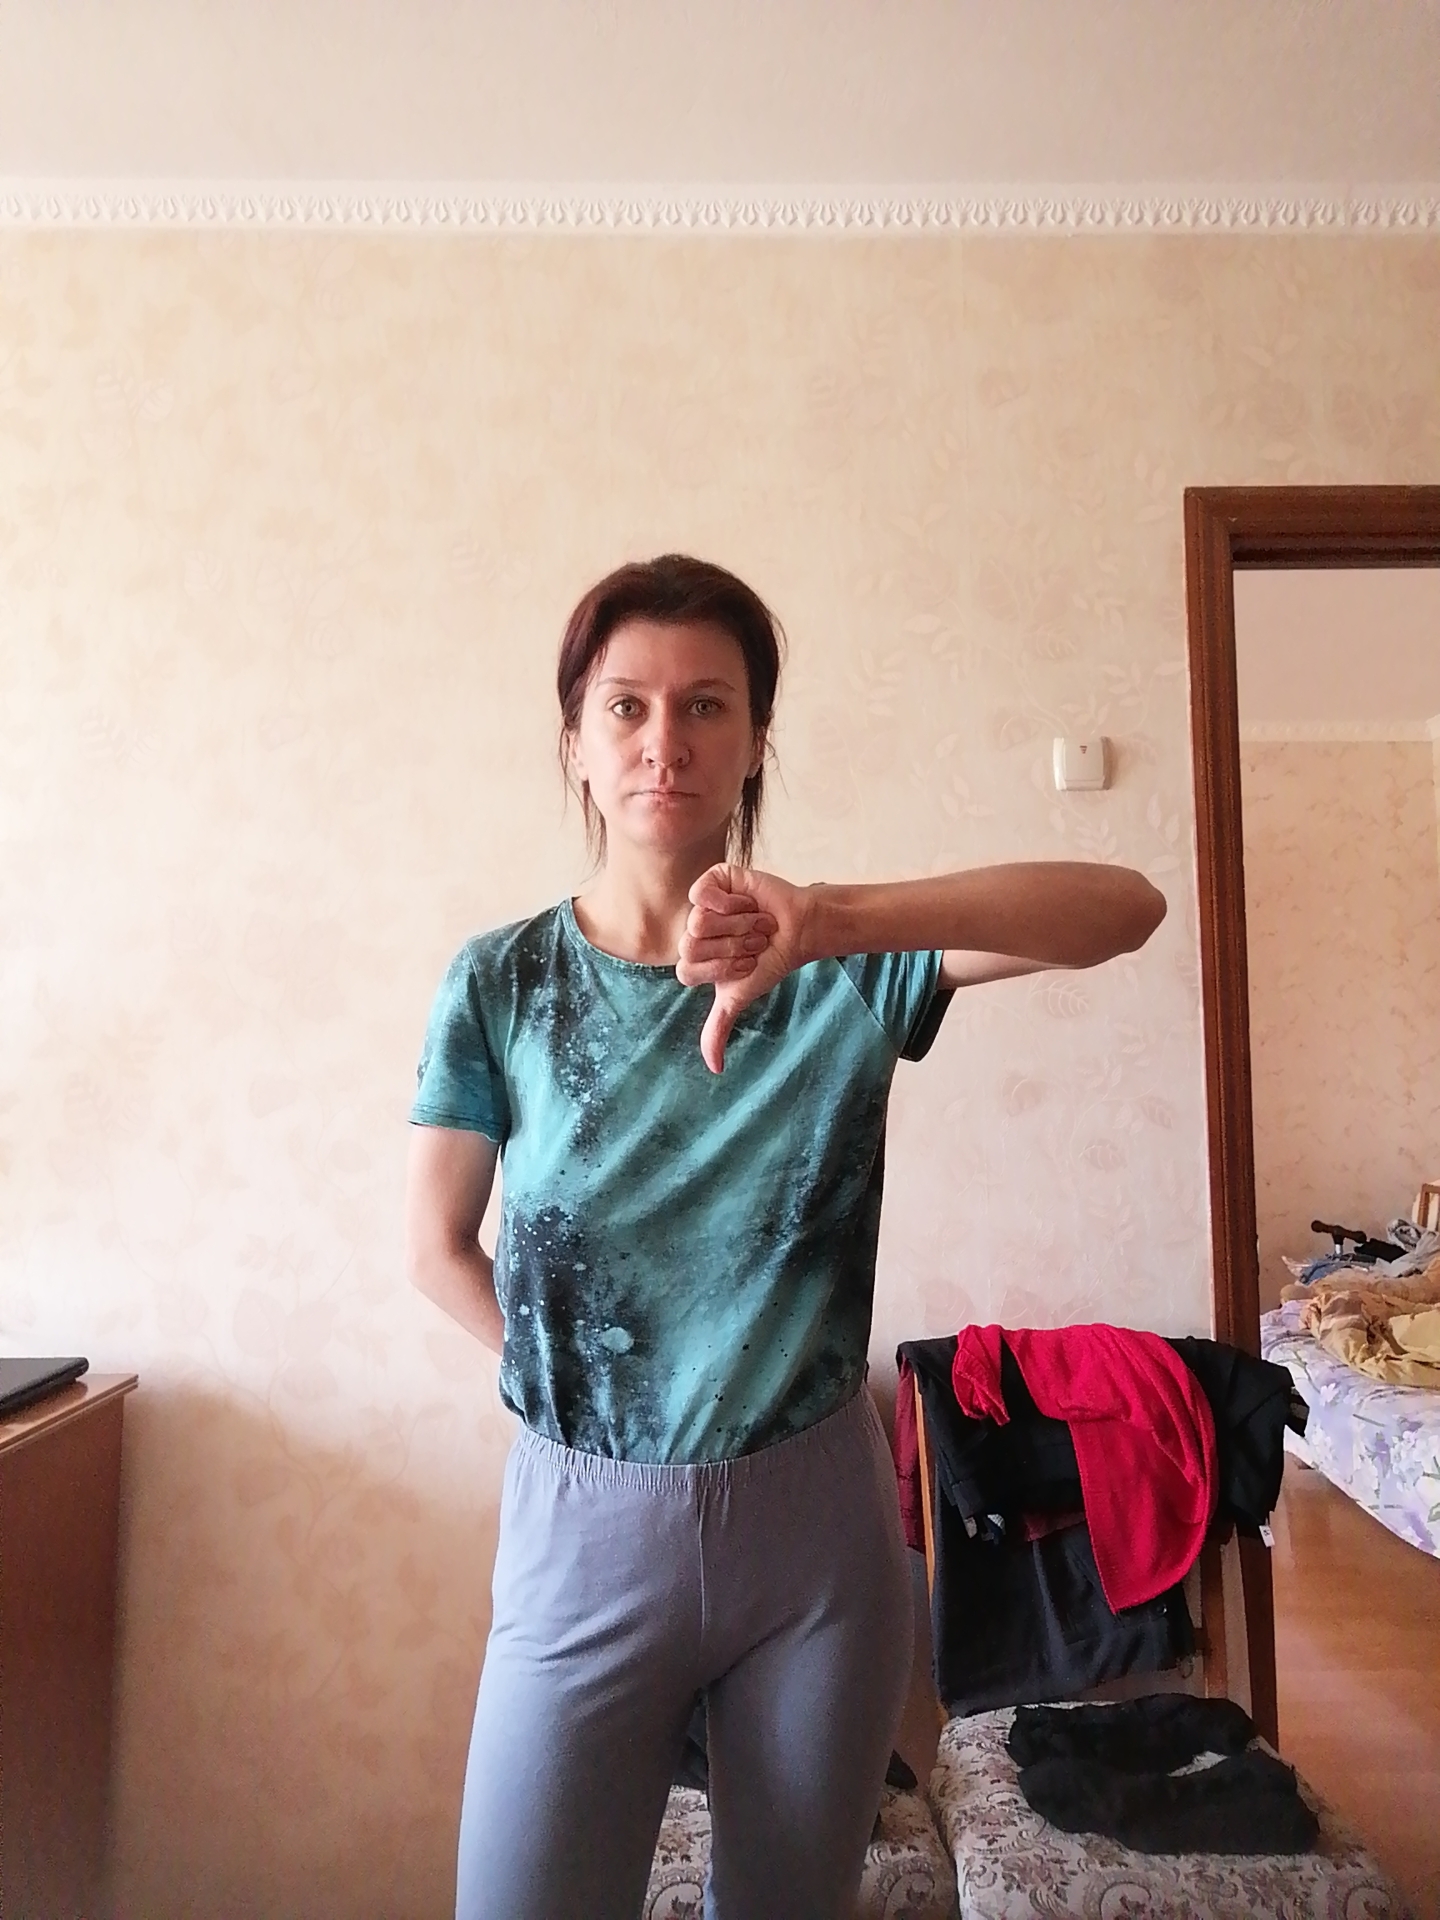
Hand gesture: dislike